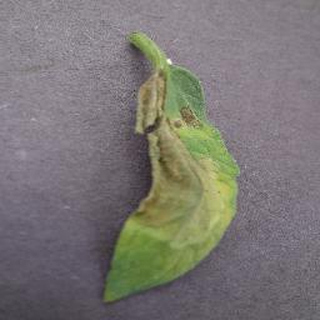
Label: tomato_late_blight